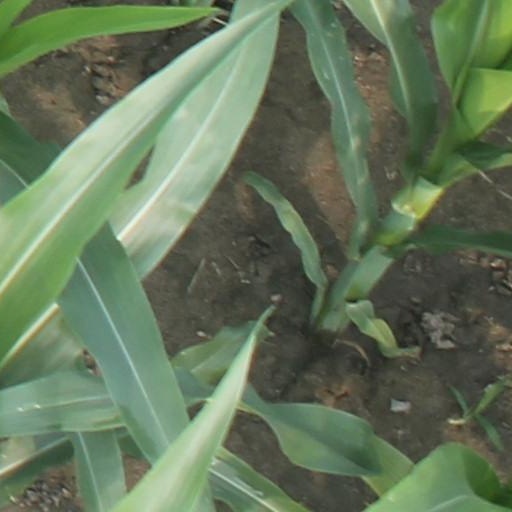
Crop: maize; corn